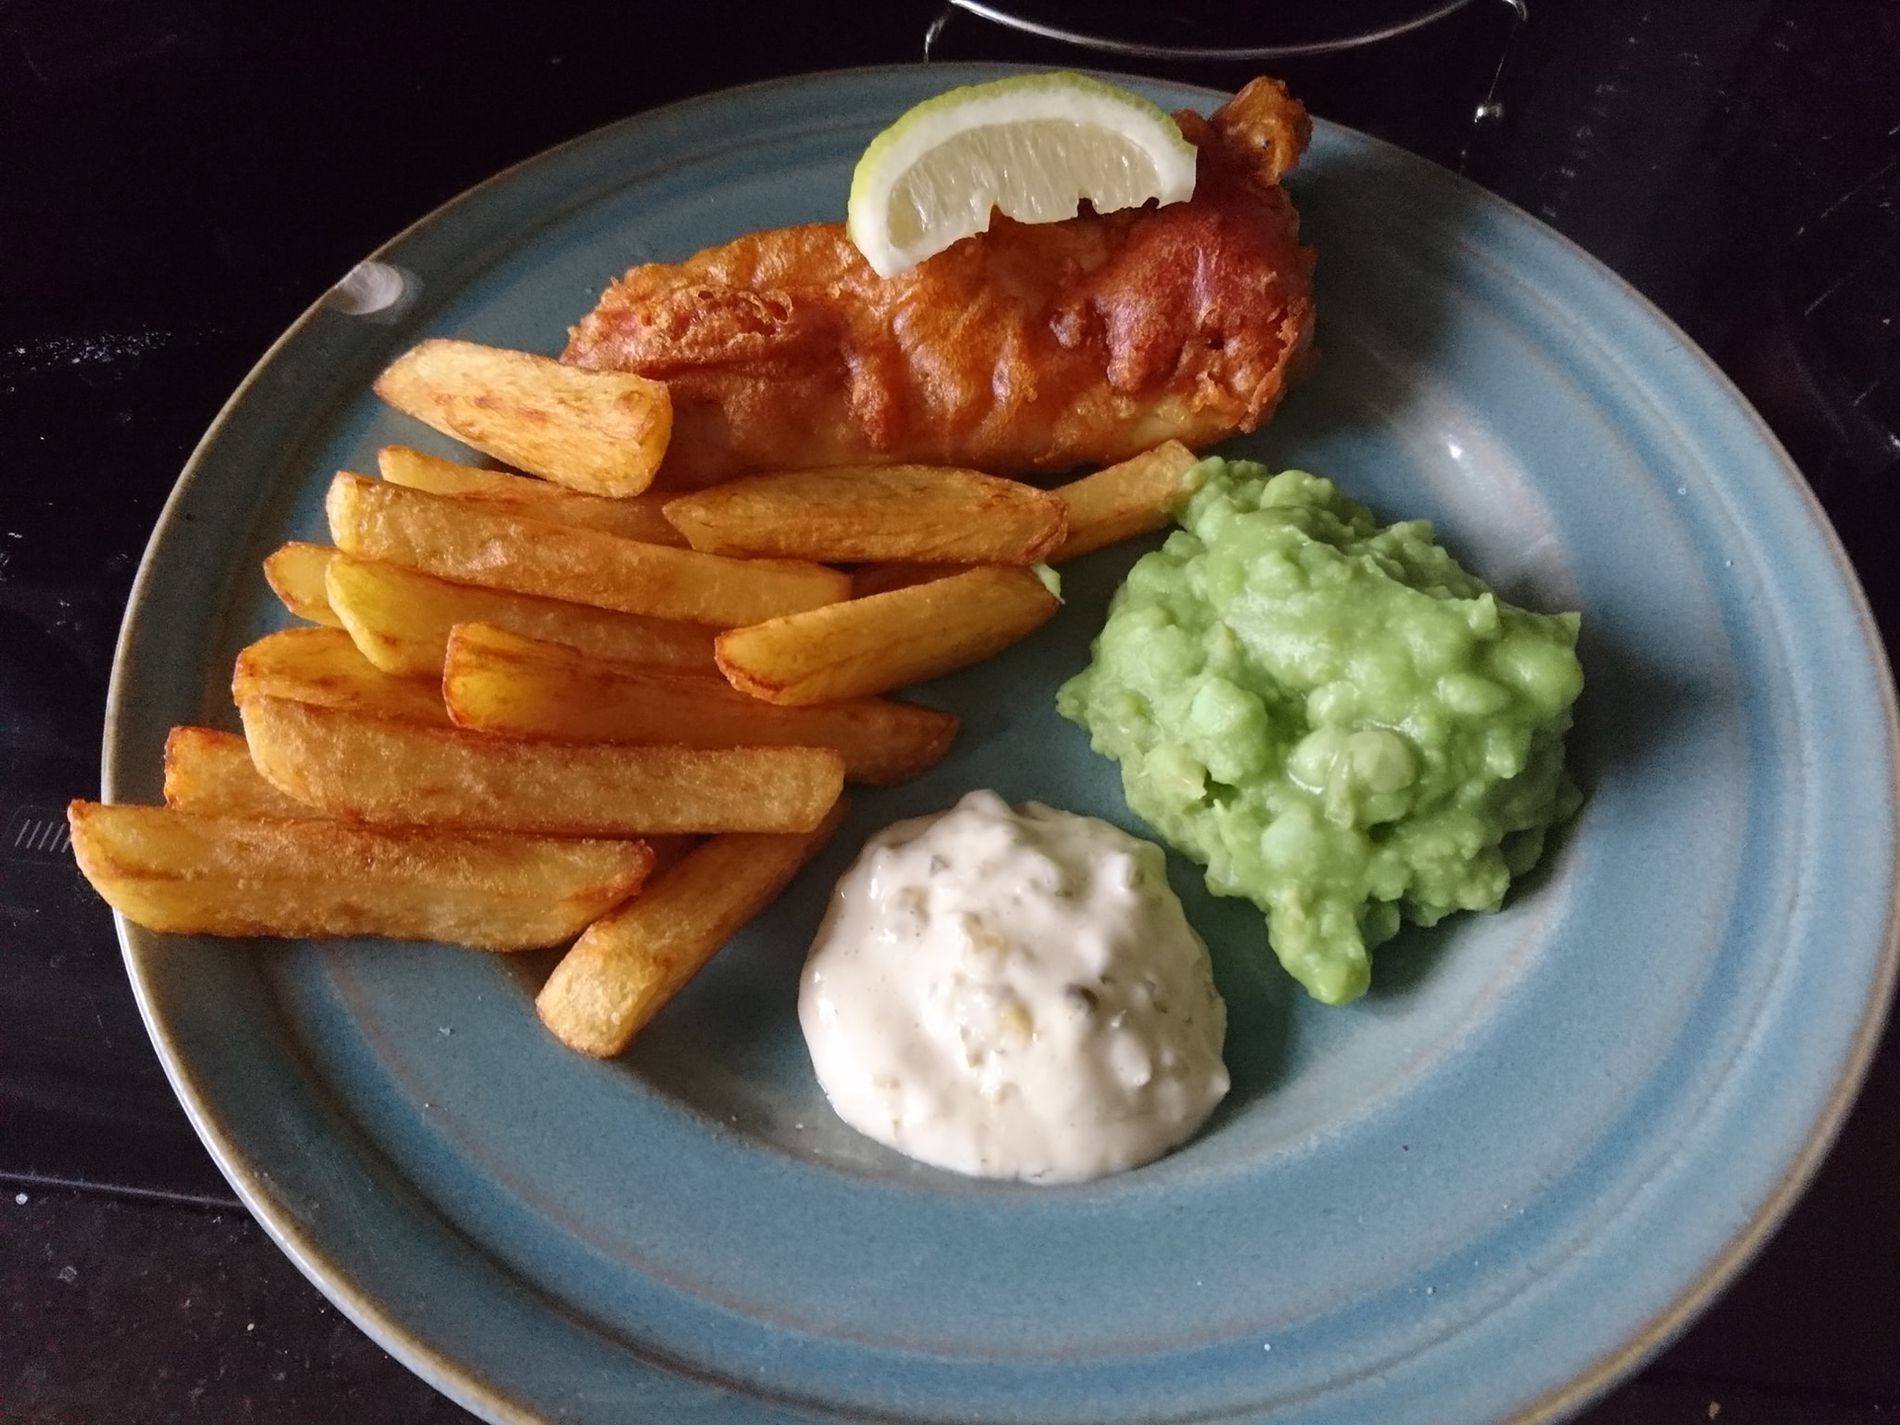
Food Presentation
A blue plate with a variety of foods to make a delicious meal. The meal is presented in an attractive and appetizing way. The meal consists of French fries, possibly some type of fried meat, guacamole, and mayonnaise salad. The meal looks delicious.
Close-up shot from a slightly oblique angle looking slightly above. The lighting is medium bright. The angle of the lighting reflects the harmonious colors of the food. The color of the plate has beautiful effect in showing the contrast in the tones of the food served on it. The scene is beautiful and harmonious.
Labels: Food, Food Presentation, Plate, Guacamole, Fries, mayonnaise salad, Background